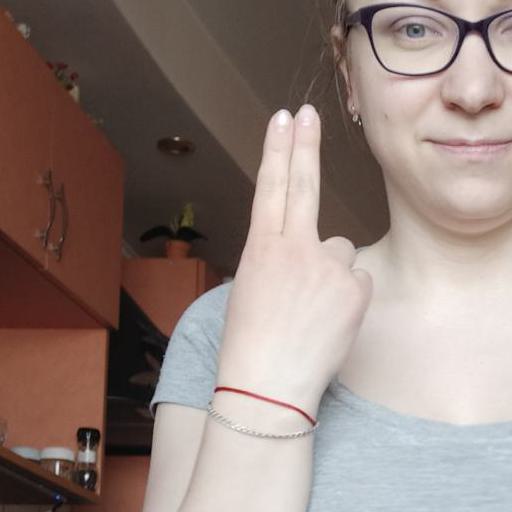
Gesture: two_up_inverted